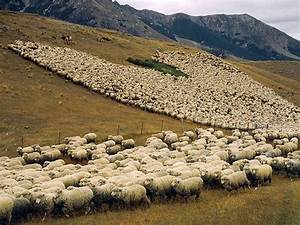
Label: sheep